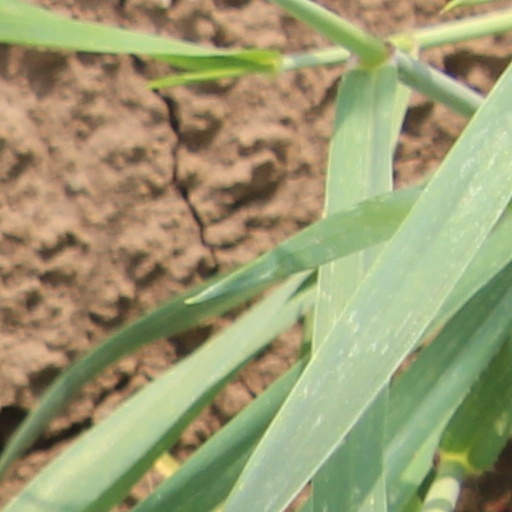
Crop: wheat